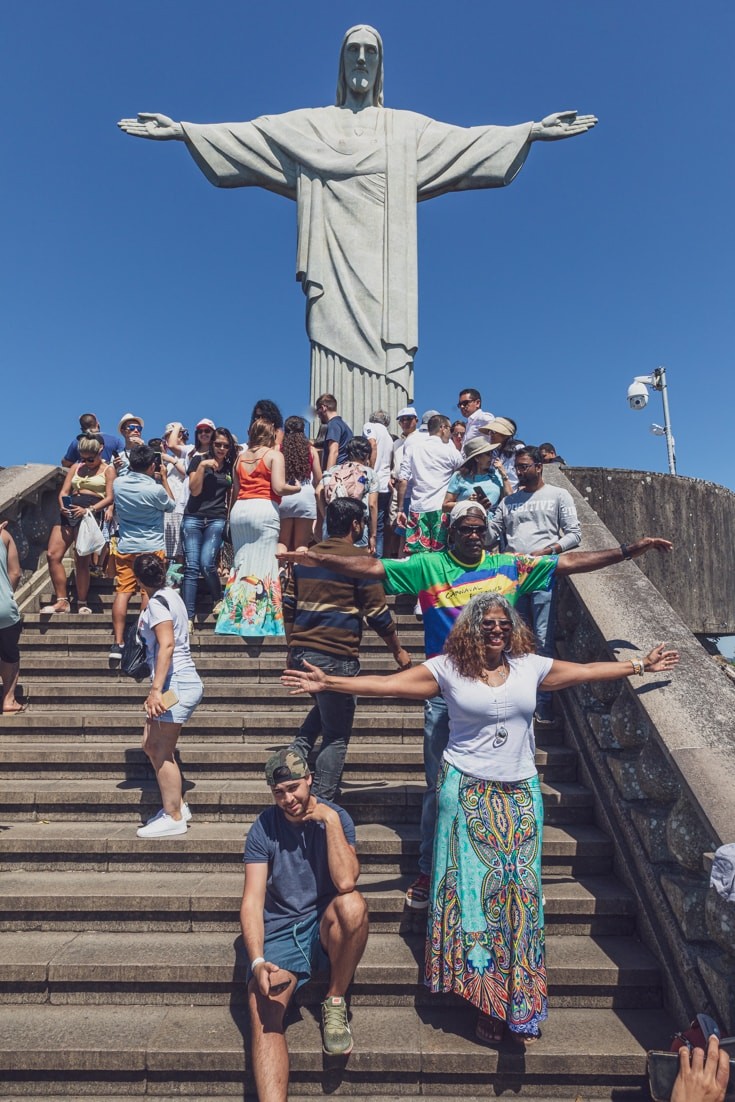
Landmark: Christ the Reedemer